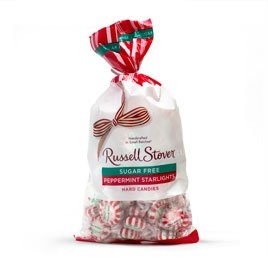
Item Name: Russell Stover Sugar Free Peppermint Hard Candies, 12 oz. Bag
Bullet Point 1: Sugar Free Peppermint Hard Candies: Contains no sugar but still delivers the classic peppermint flavor
Bullet Point 2: Gluten Free Candy: Suitable for those with gluten intolerance or sensitivity
Bullet Point 3: Rock Candy: Hard candy in a resealable bag for convenience and freshness
Bullet Point 4: Russell Stover Brand: Trusted candy brand known for quality and variety
Bullet Point 5: 12 Ounce Bag: Generous 12 ounce bag provides plenty of candy for sharing
Value: 12.0
Unit: Ounce

Price: 15